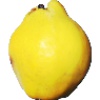
Label: quince